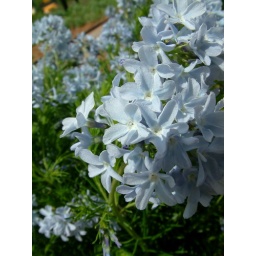
Another beautiful native plant with light blue flowers. I found these at the Conservation Center near Cape Girardeau, Missouri.